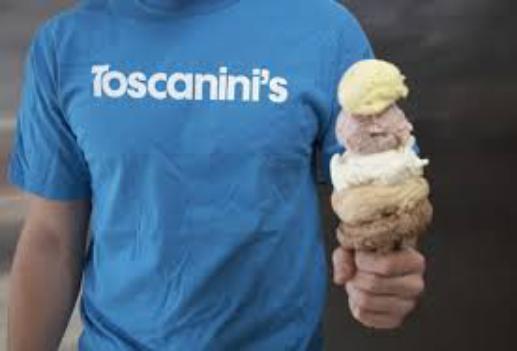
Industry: Food